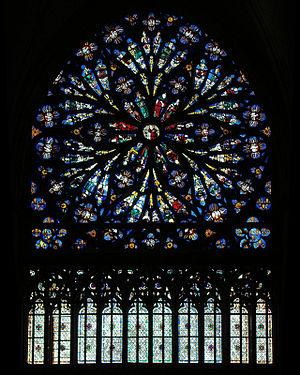
Abbatiale Saint-Ouen, Rouen, Seine-Maritime, Normandie, France. Rosace du bras sud du transept: arbre de Jessé par Alexandre de Berneval.
L'abbaye Saint-Ouen de Rouen est l'un des principaux monuments de la ville de Rouen ; son église abbatiale est un exemple achevé de l'architecture gothique en Normandie.